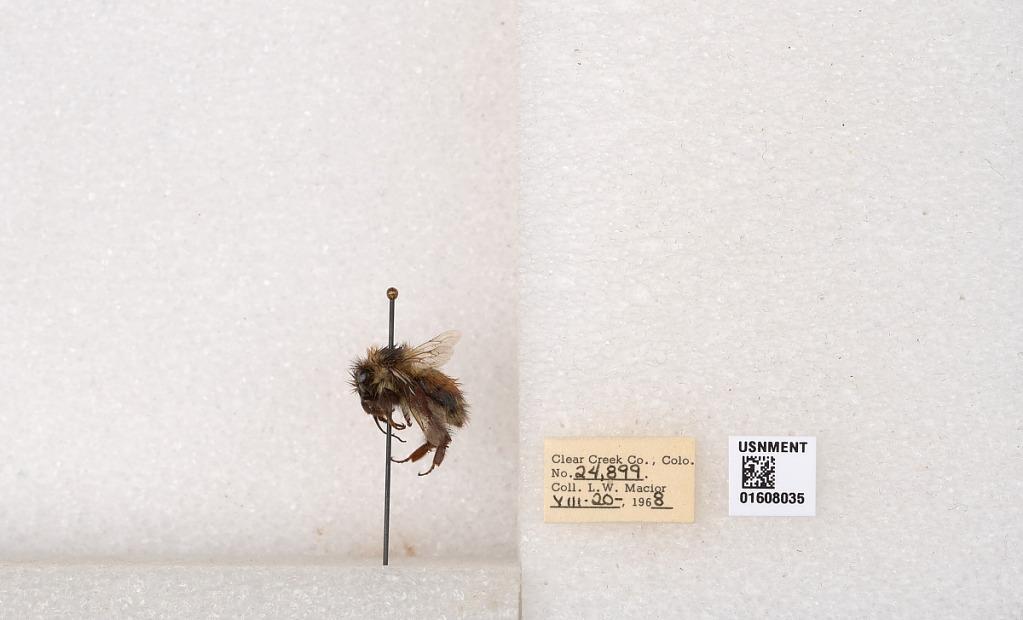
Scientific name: Bombus (Pyrobombus) sylvicola Kirby
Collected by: L. Macior
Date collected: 1968-8-20
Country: United States
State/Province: Colorado
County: Clear Creek
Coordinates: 39.6891, -105.644